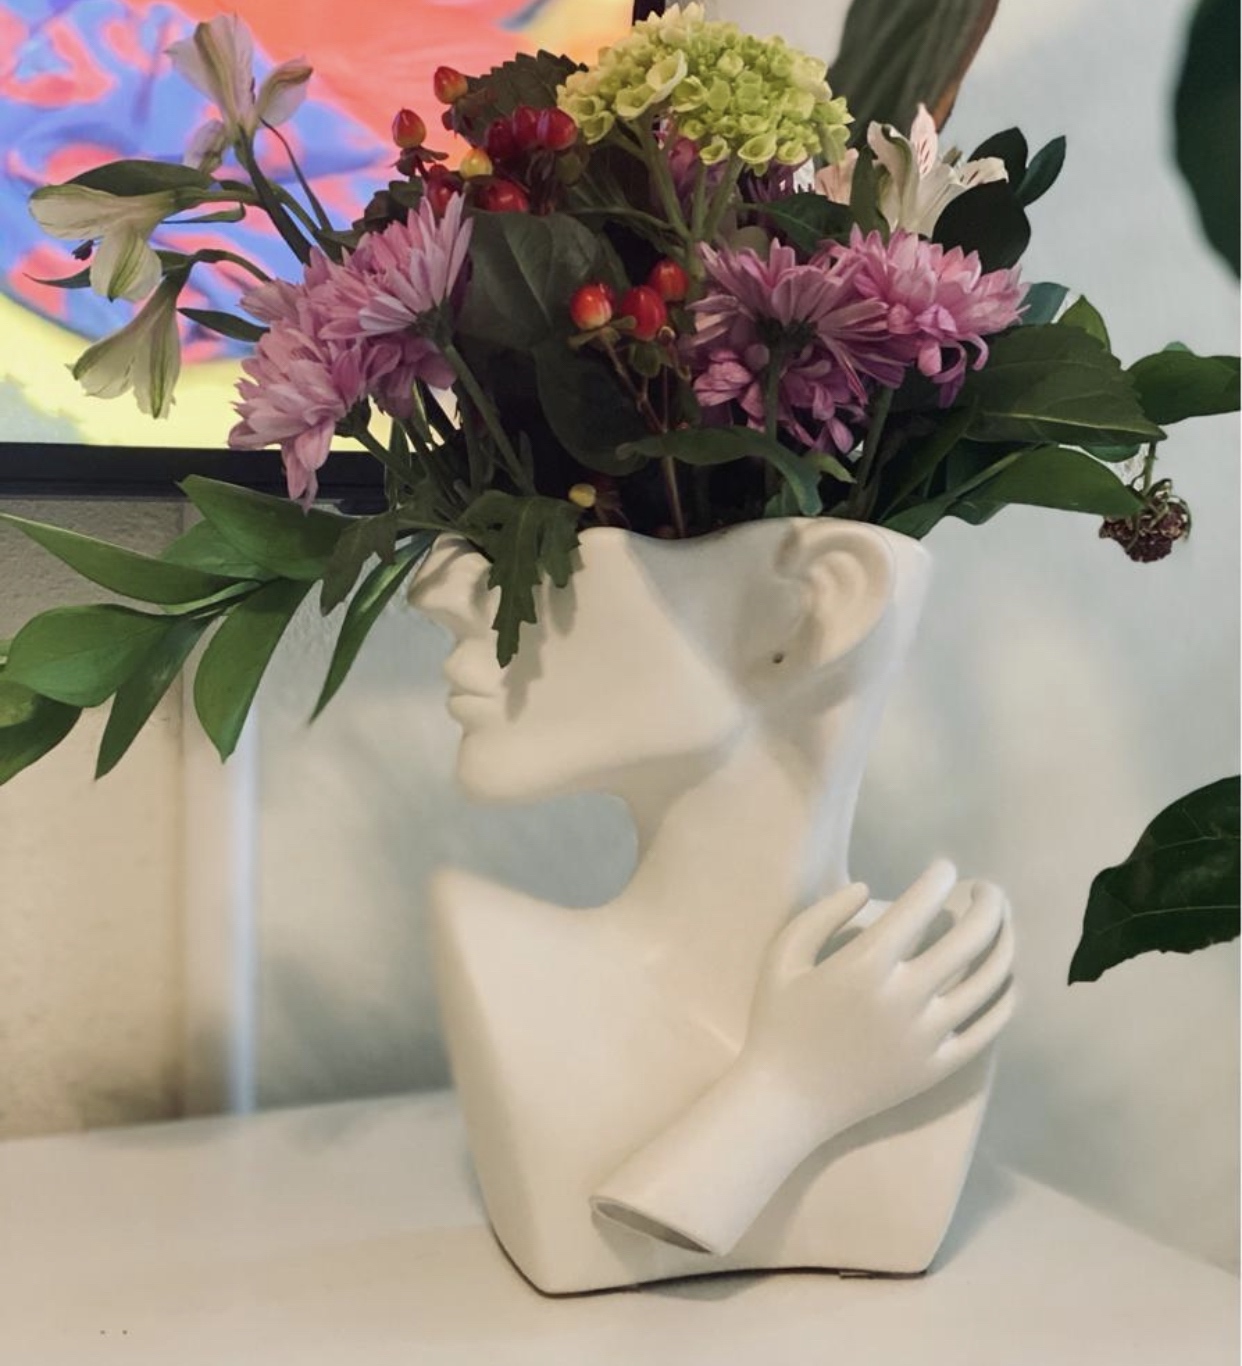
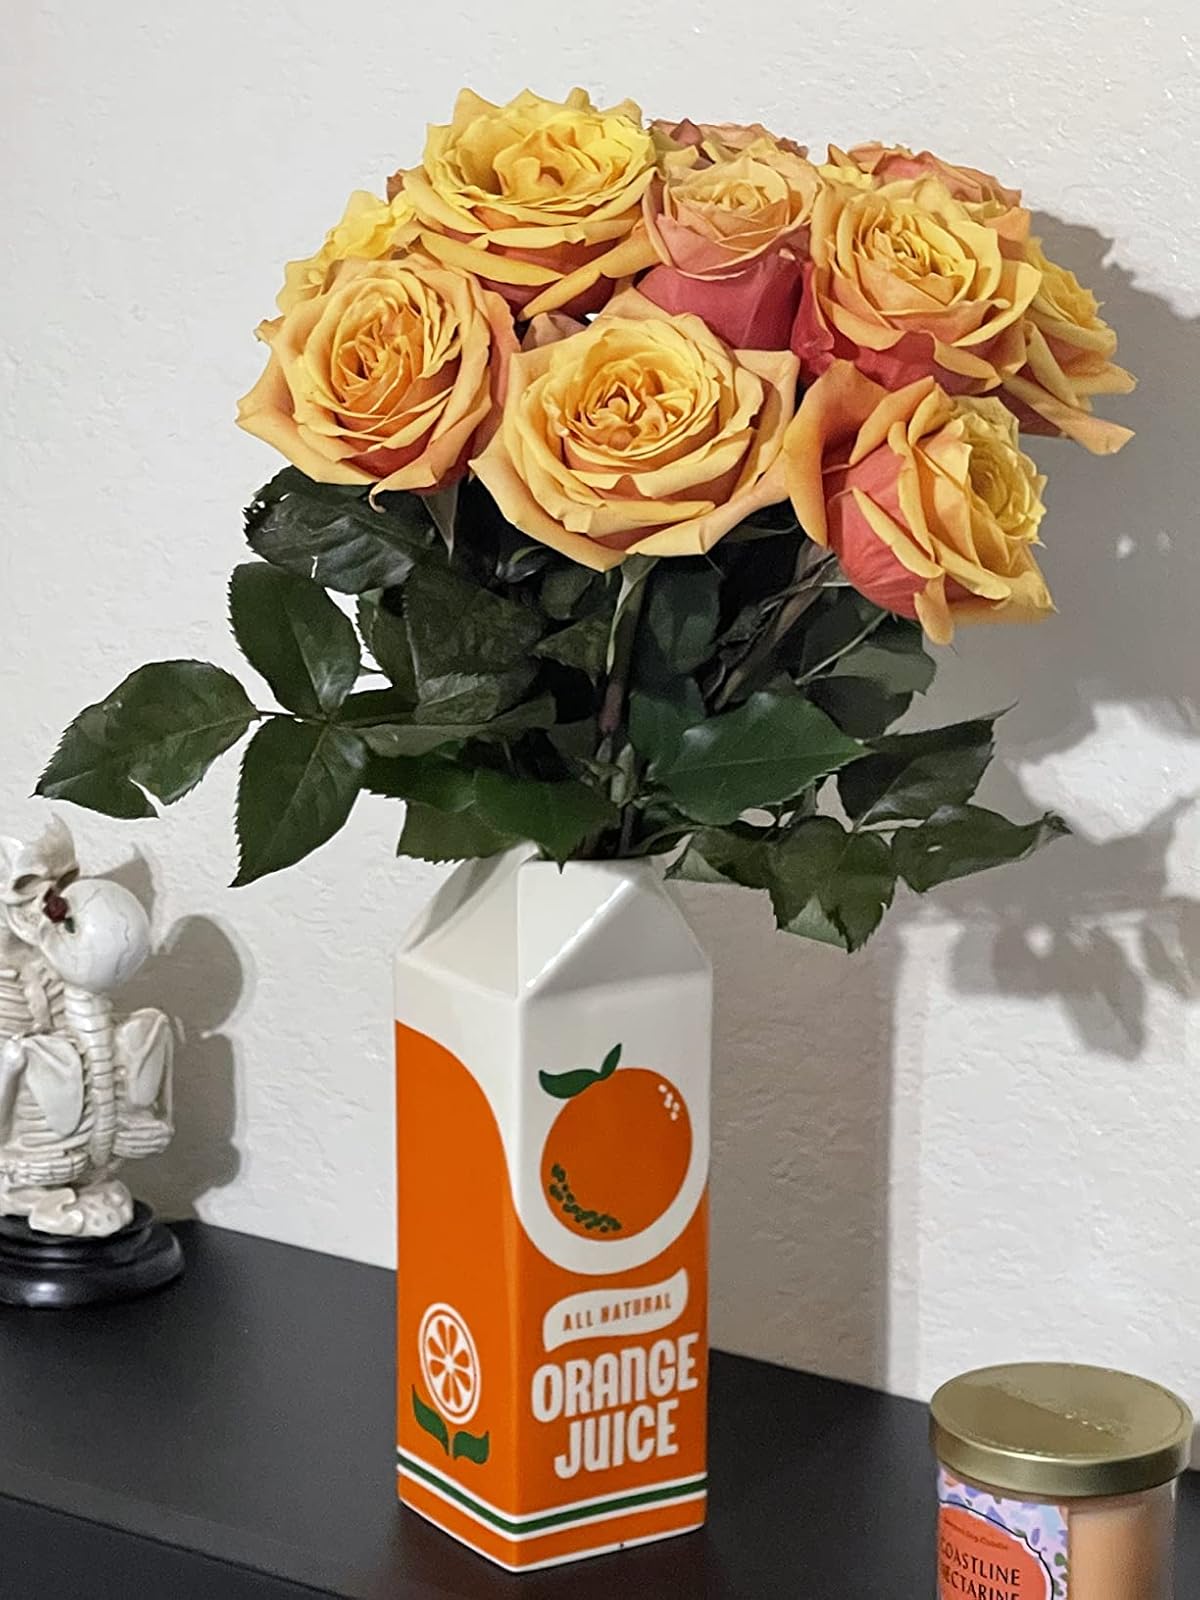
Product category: vase
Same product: no